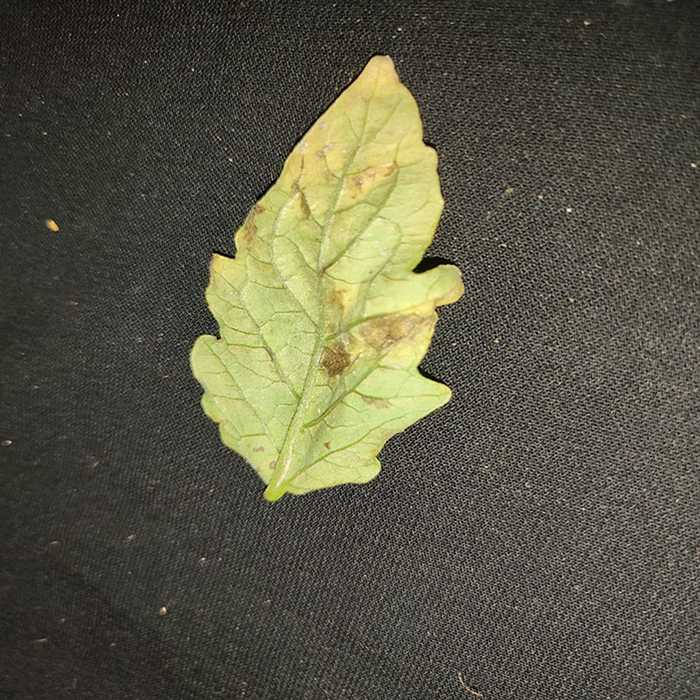
Plant: Tomato
Label: Tomato Bacterial spot